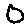
Label: 0